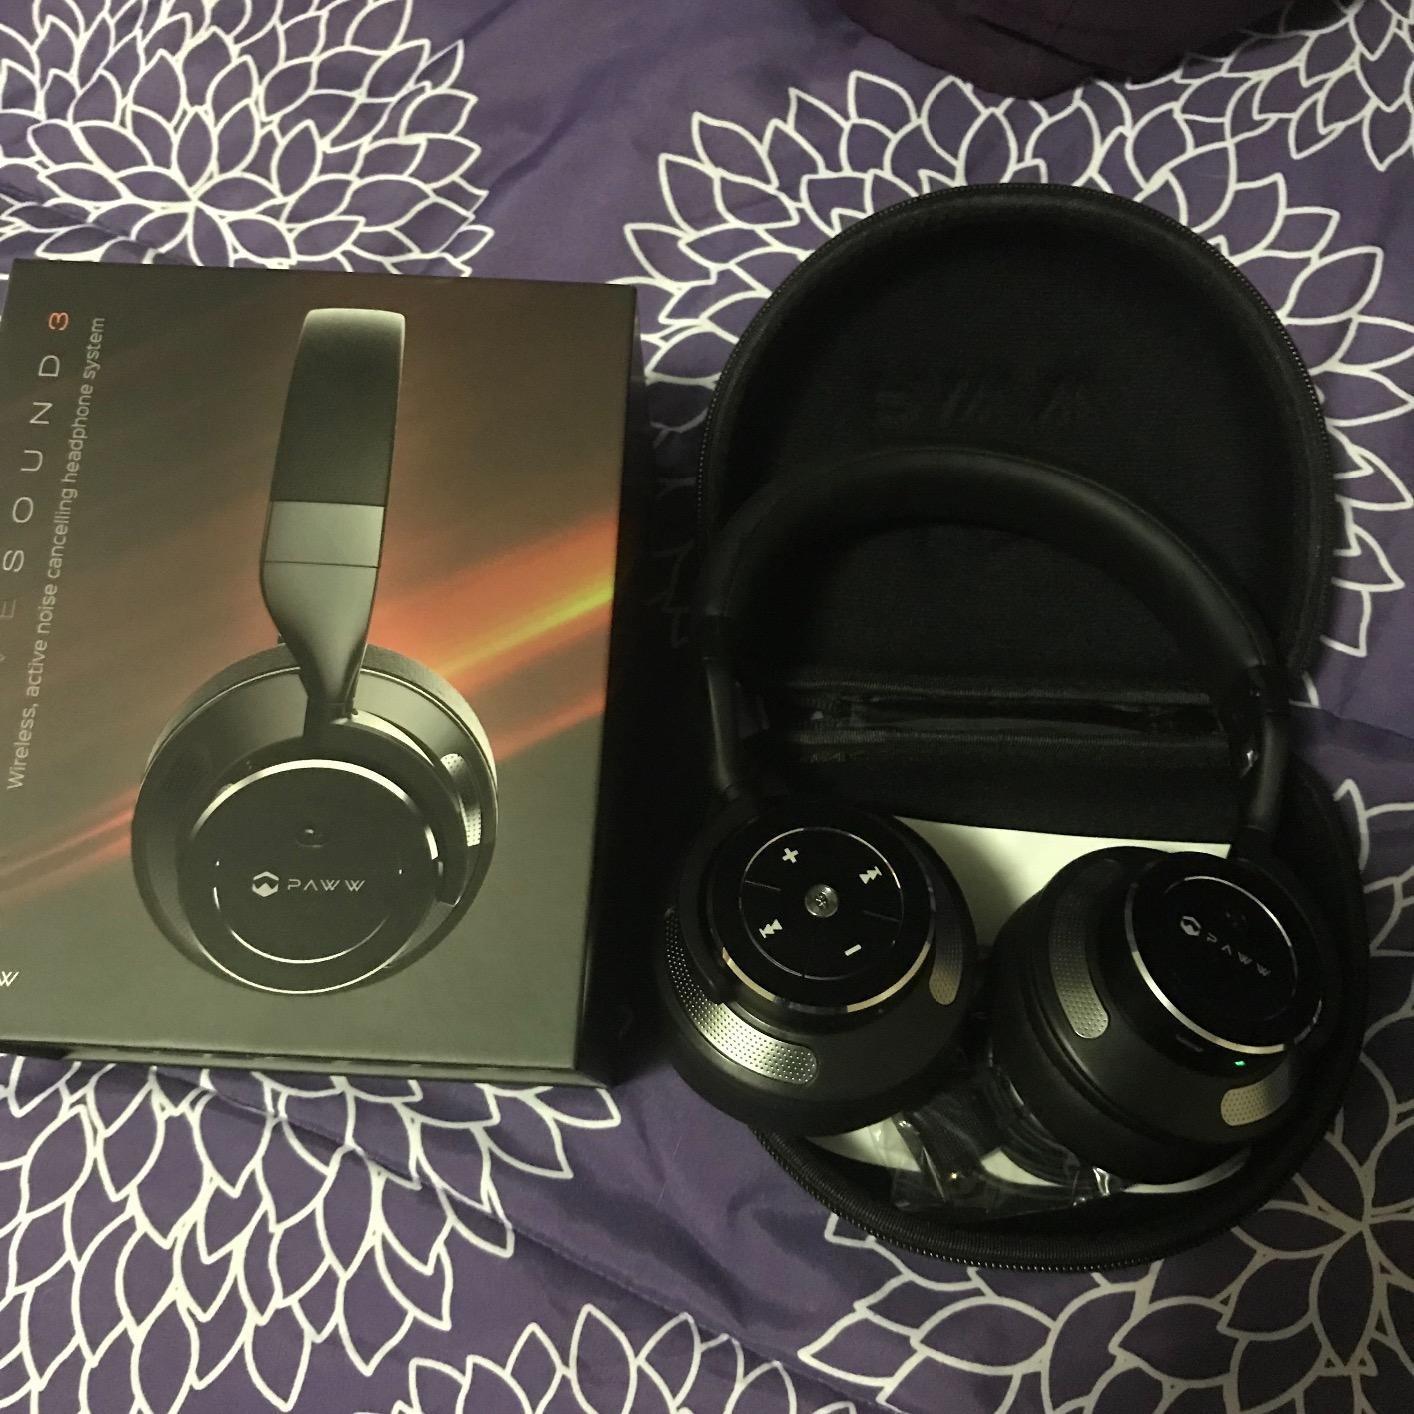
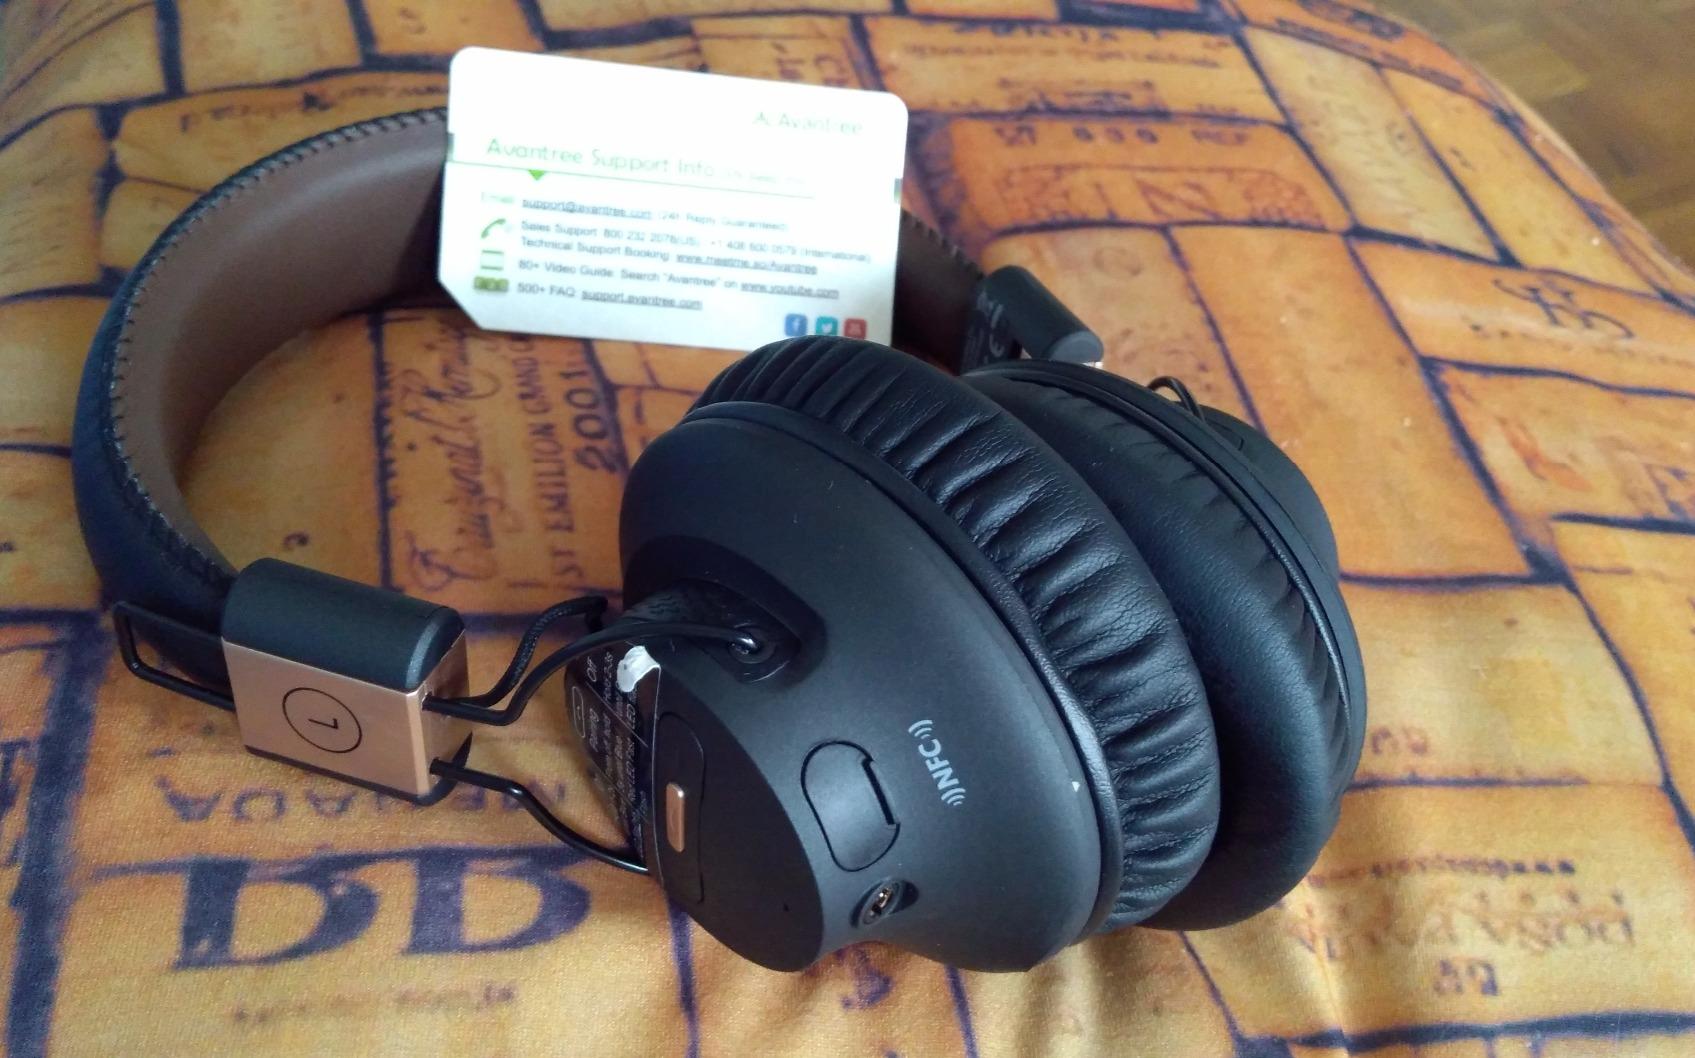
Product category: headphones
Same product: no